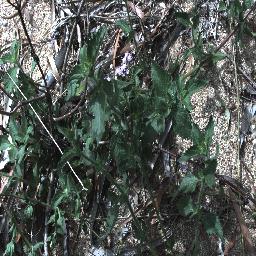
Label: siam_weed